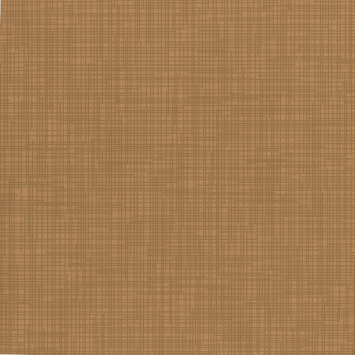
Texture: crosshatched